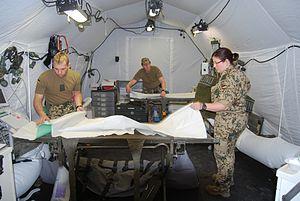
Un hôpital de campagne est un établissement de soins provisoire, mis en place en cas de catastrophe, à proximité d'une zone de combat ou encore lors d'importantes manifestations populaires. On parle aussi de poste médical avancé ou PMA.